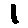
Label: 1